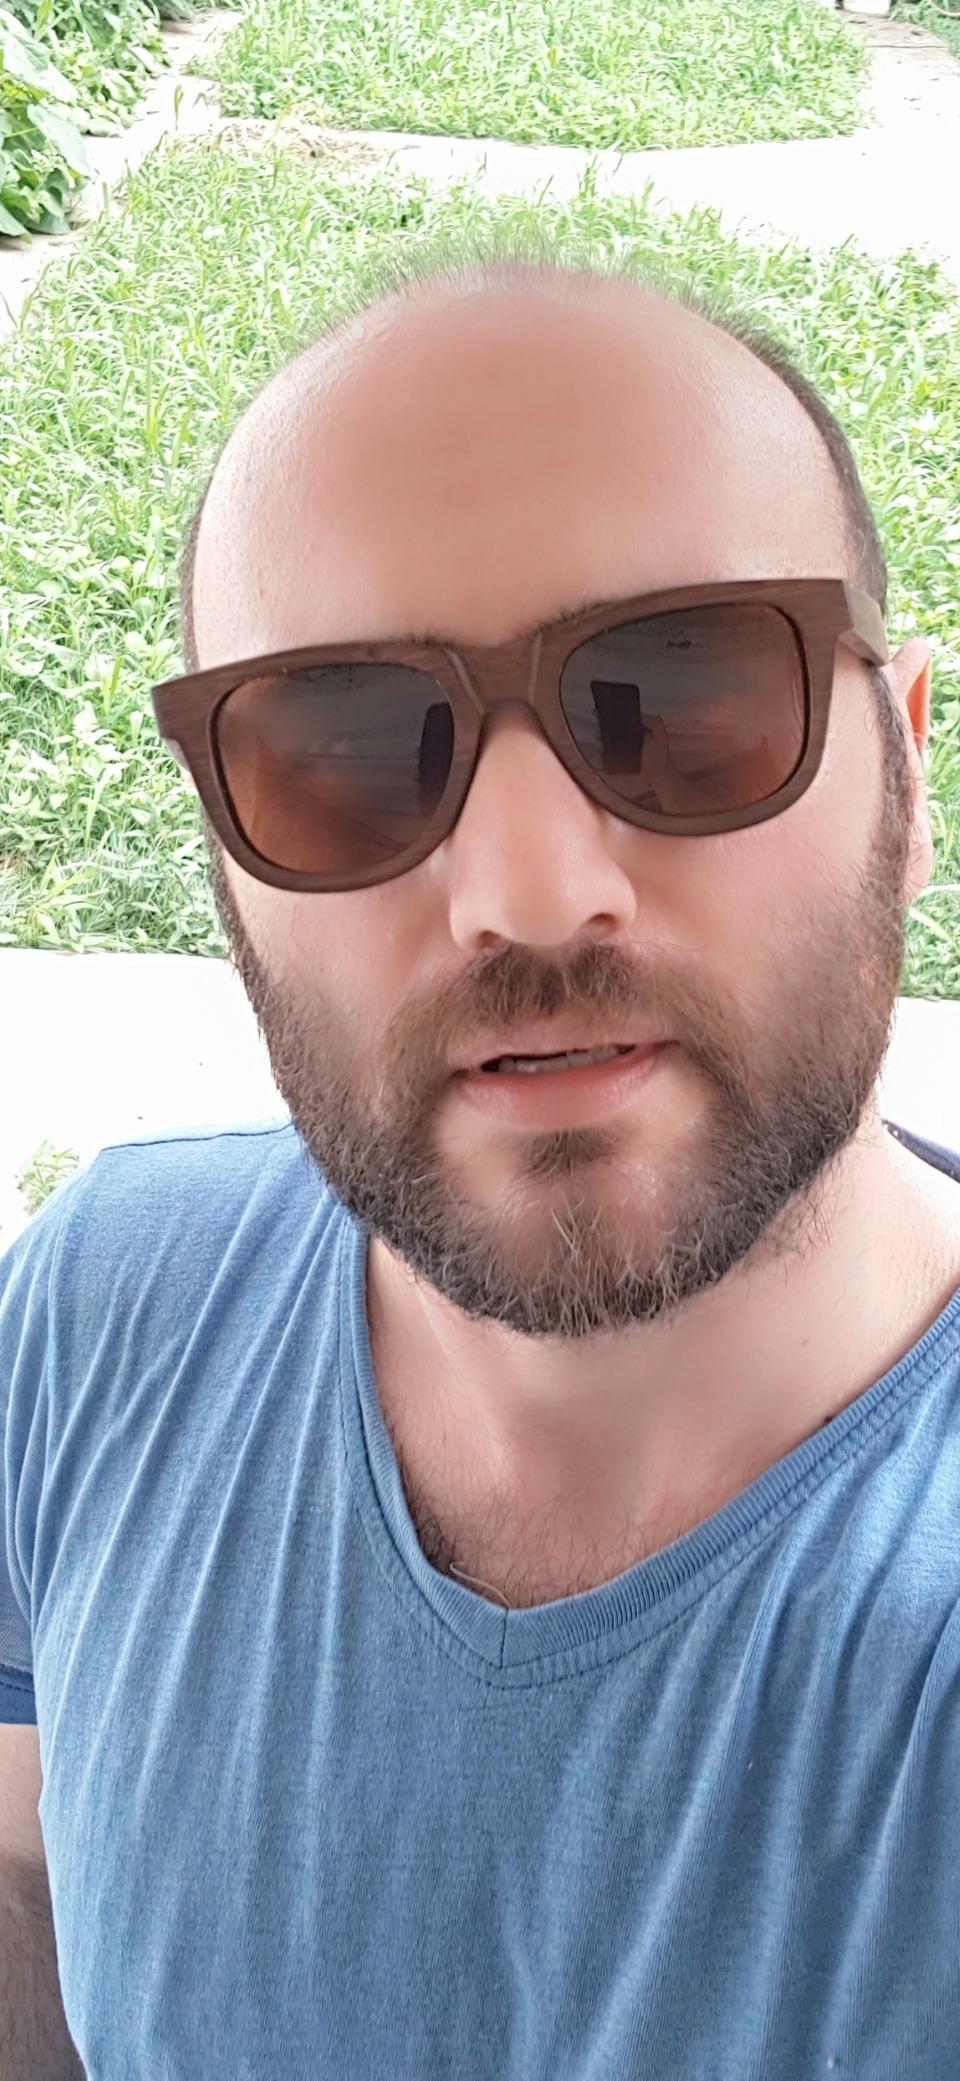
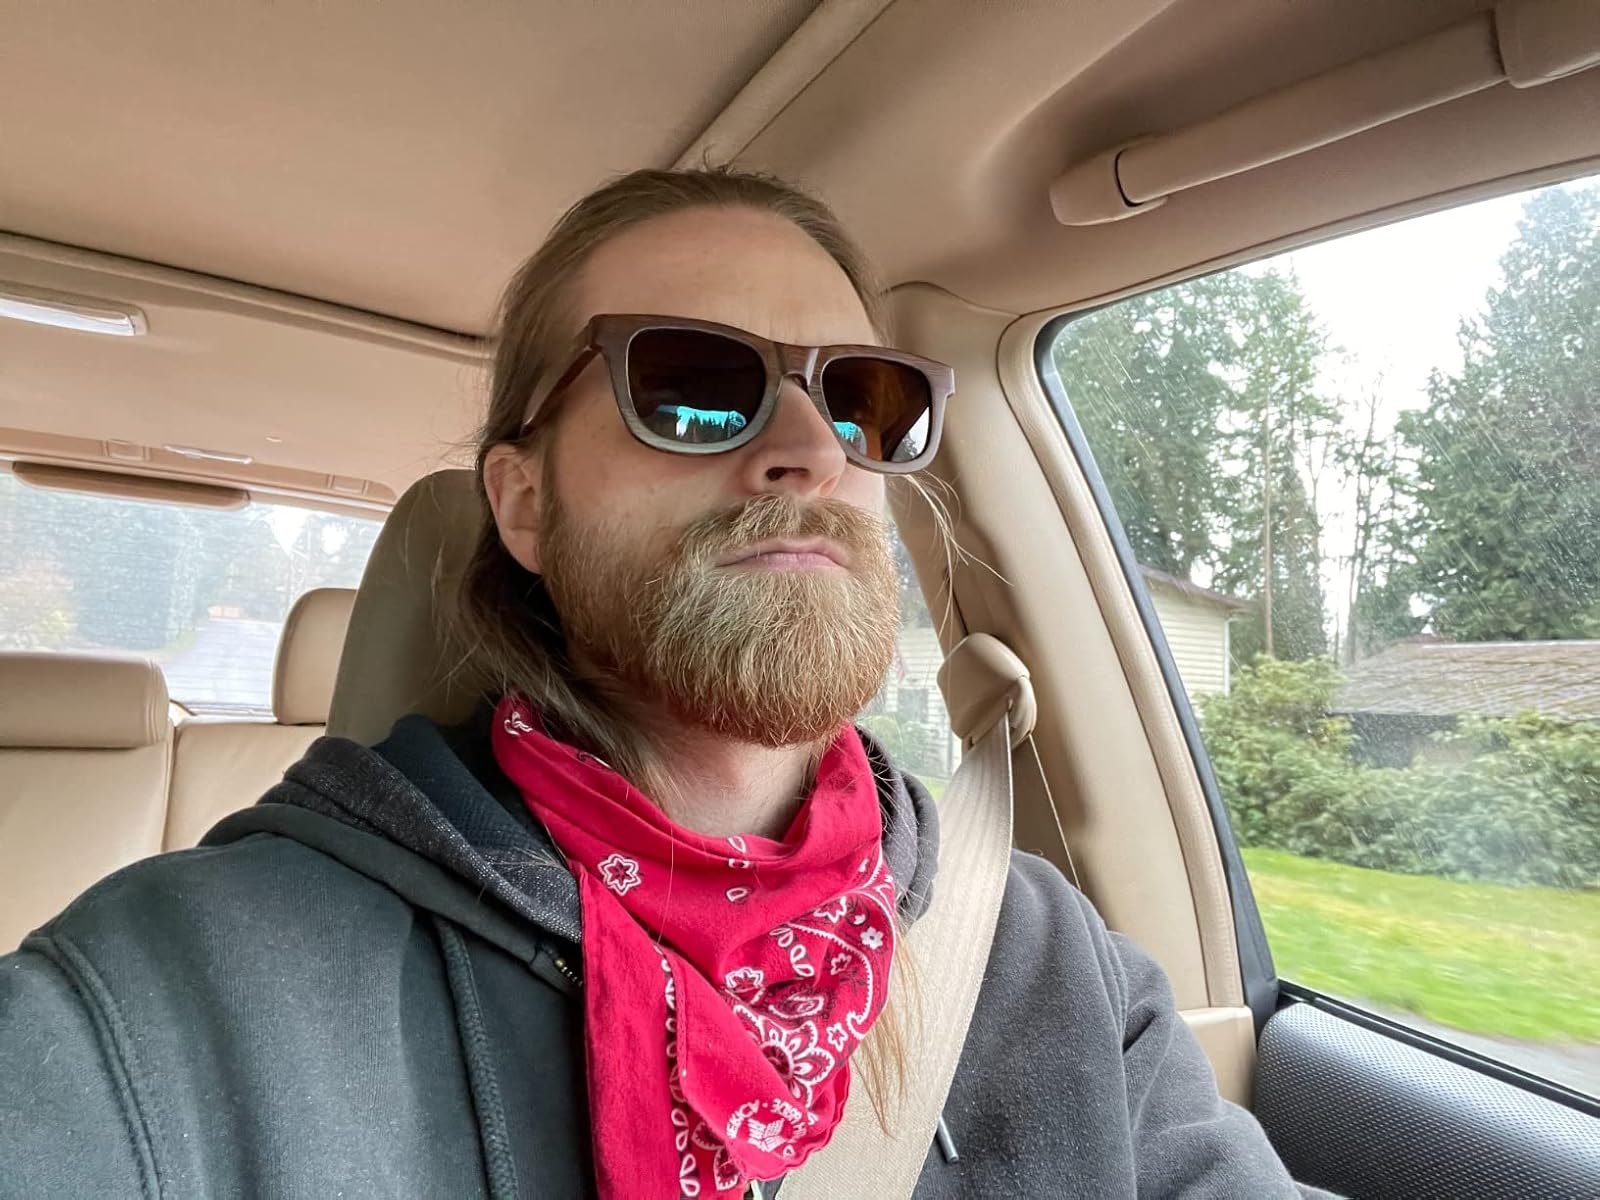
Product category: accessories_sunglasses
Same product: yes